ANU Kioloa Coastal Campus

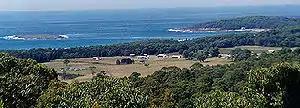
The Kioloa Coastal Campus, as of early 2000

The Kioloa Coastal Campus is a small campus of the Australian National University at Kioloa, used for studies in certain sciences. It was created in 1975, when Joy London donated the 3.48 km property on the South Coast of New South Wales to the university in perpetuity. The agreement between London and the university stressed that the property "was to be used primarily for teaching and research in the field sciences". The property became the Edith and Joy London Foundation, and is now known as the Kioloa Coastal Campus (KCC) of the Australian National University.